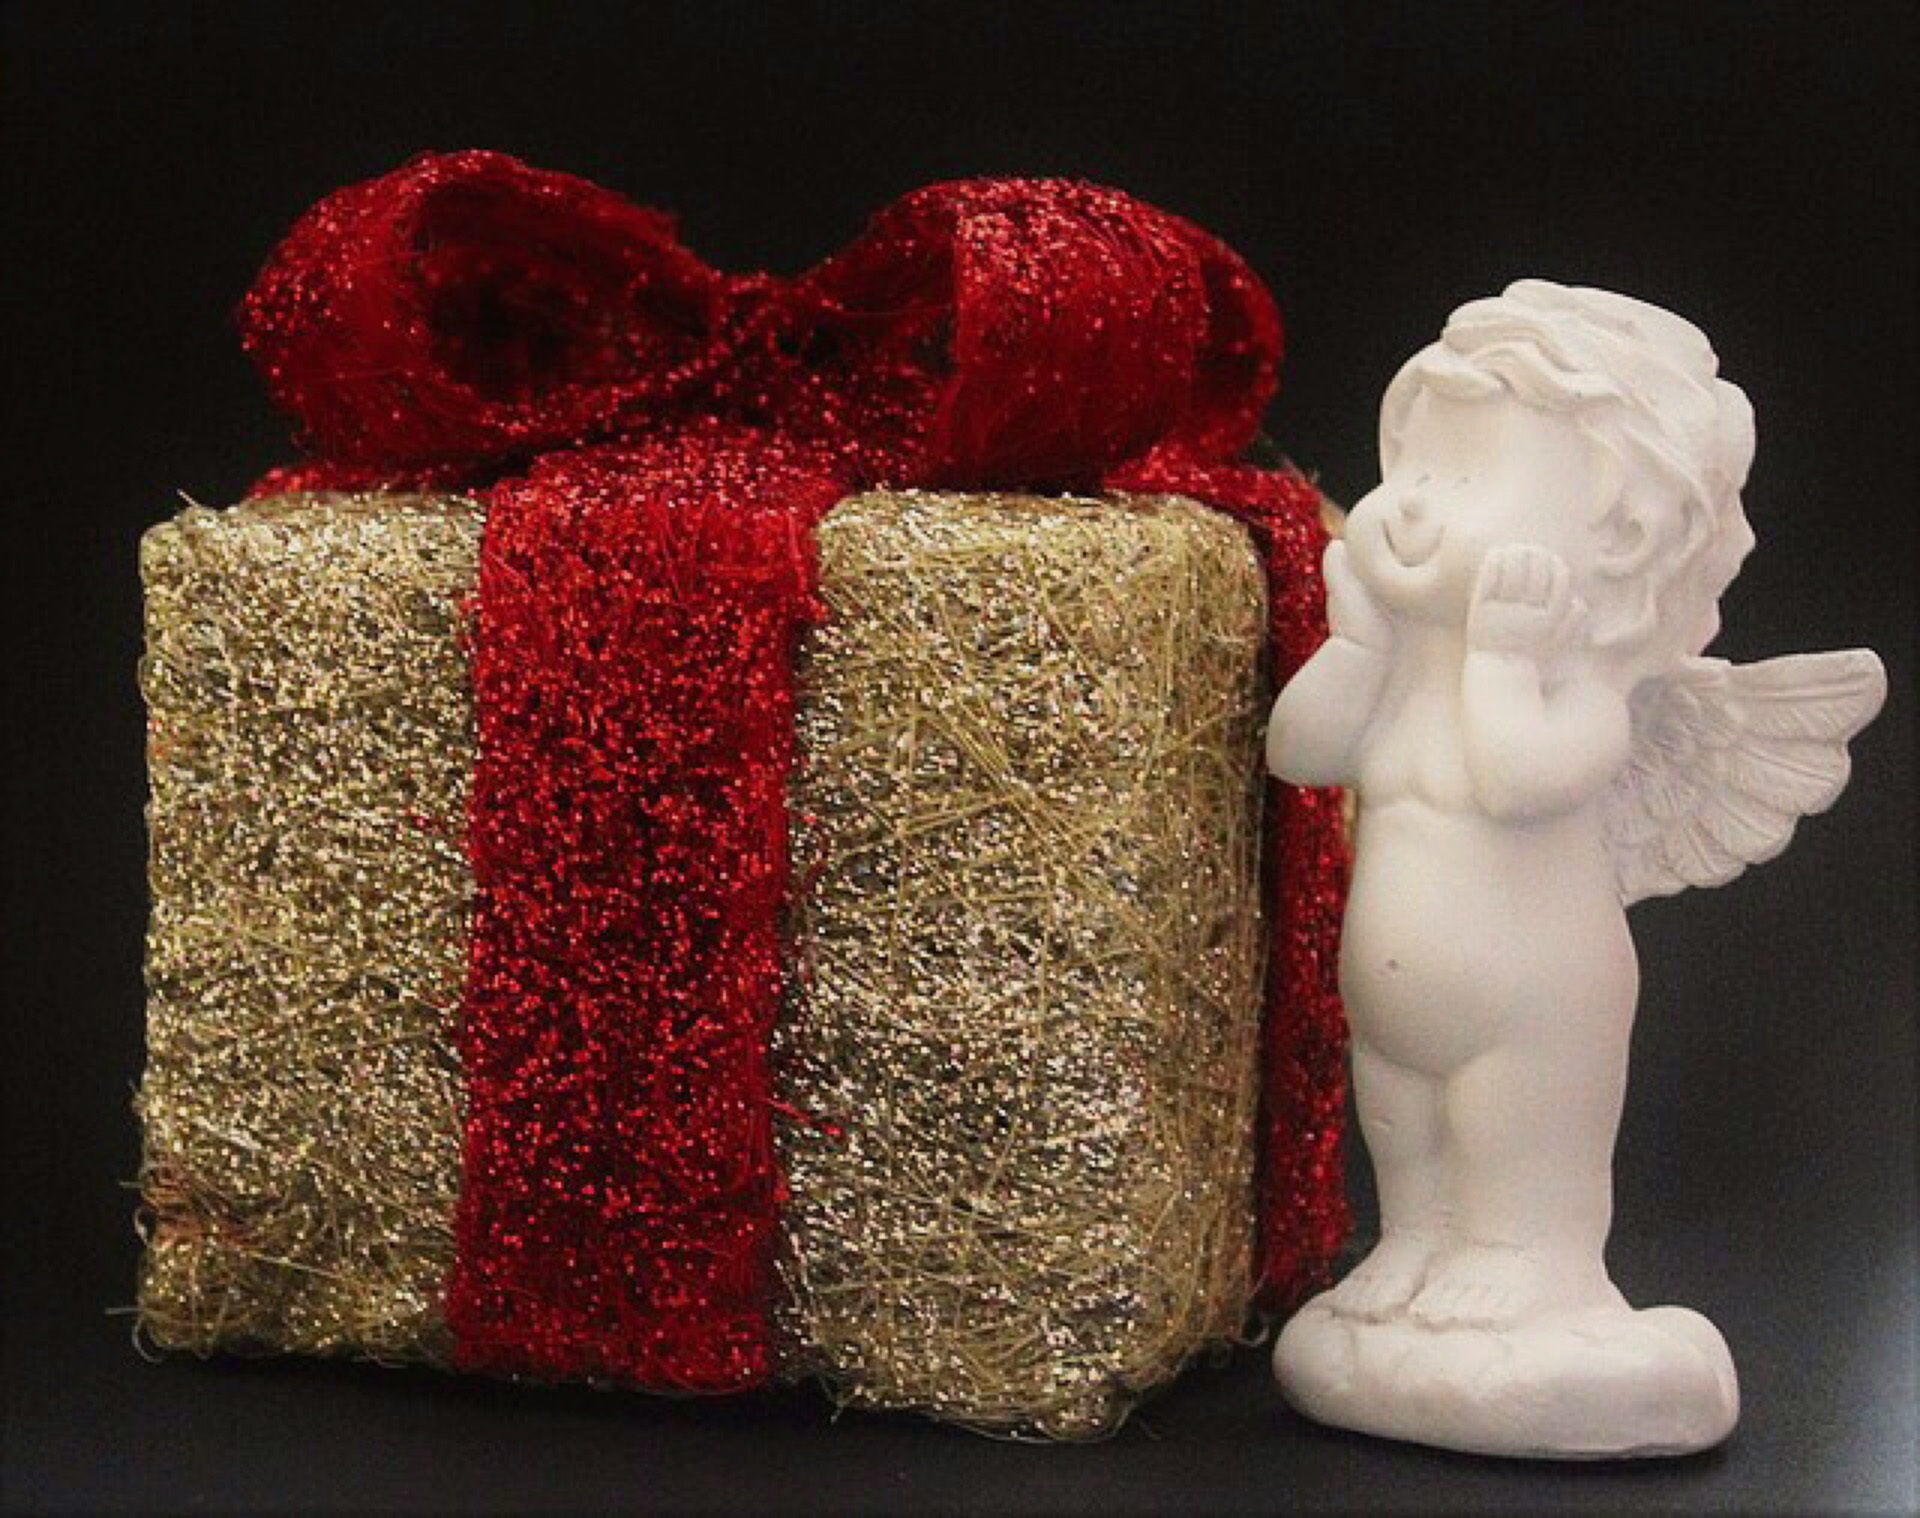
flower, cute, gift, red, christmas, christmas decoration, christmas time, angel, art, gold, packaging, loop, packed, surprise